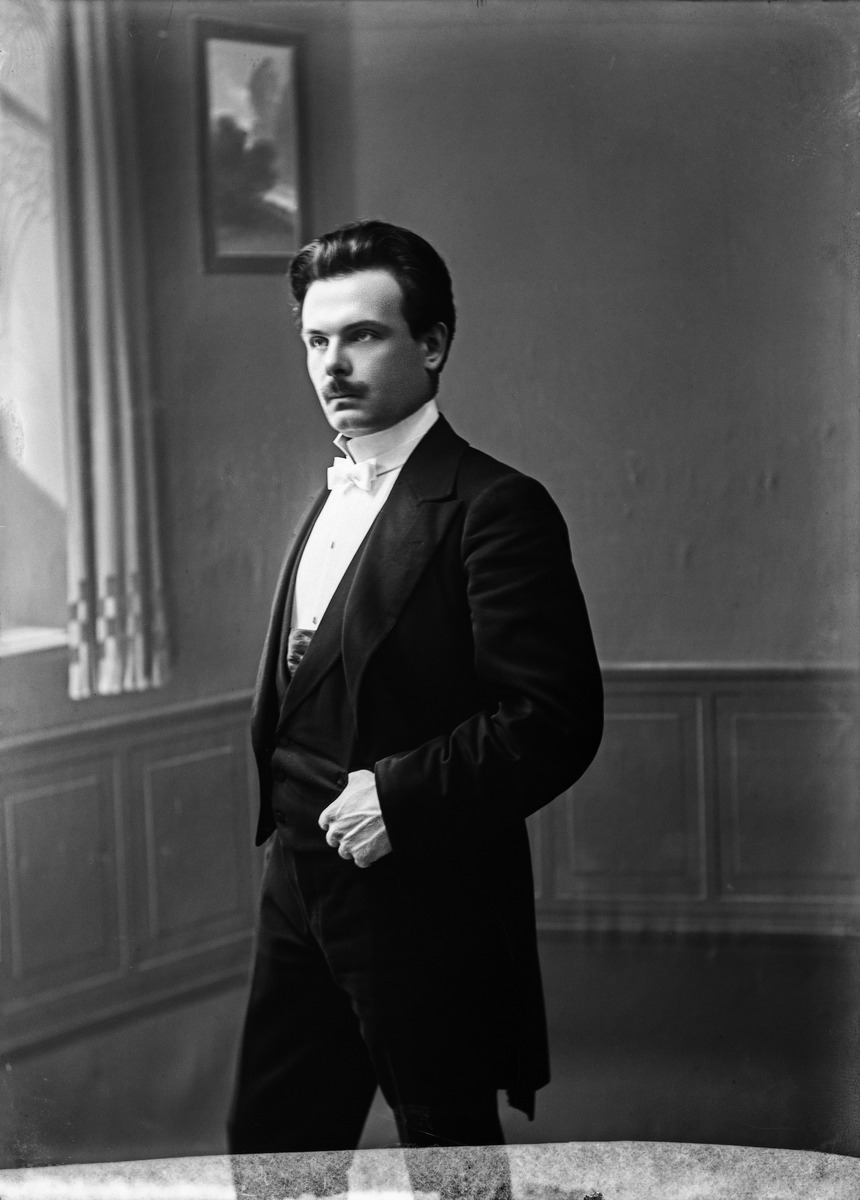
Toivo Kuula todennäköisesti W
sisällön kuvaus: Toivo Kuula todennäköisesti W. Dufvan valokuvaamossa Oulussa. mustavalkoinen
Ajankohta: kuvausaika 1910-11
Aiheet: Kuula, Toivo, interiöörit, studiot, valokuvausliikkeet, säveltäjät, miesten puvut, viikset